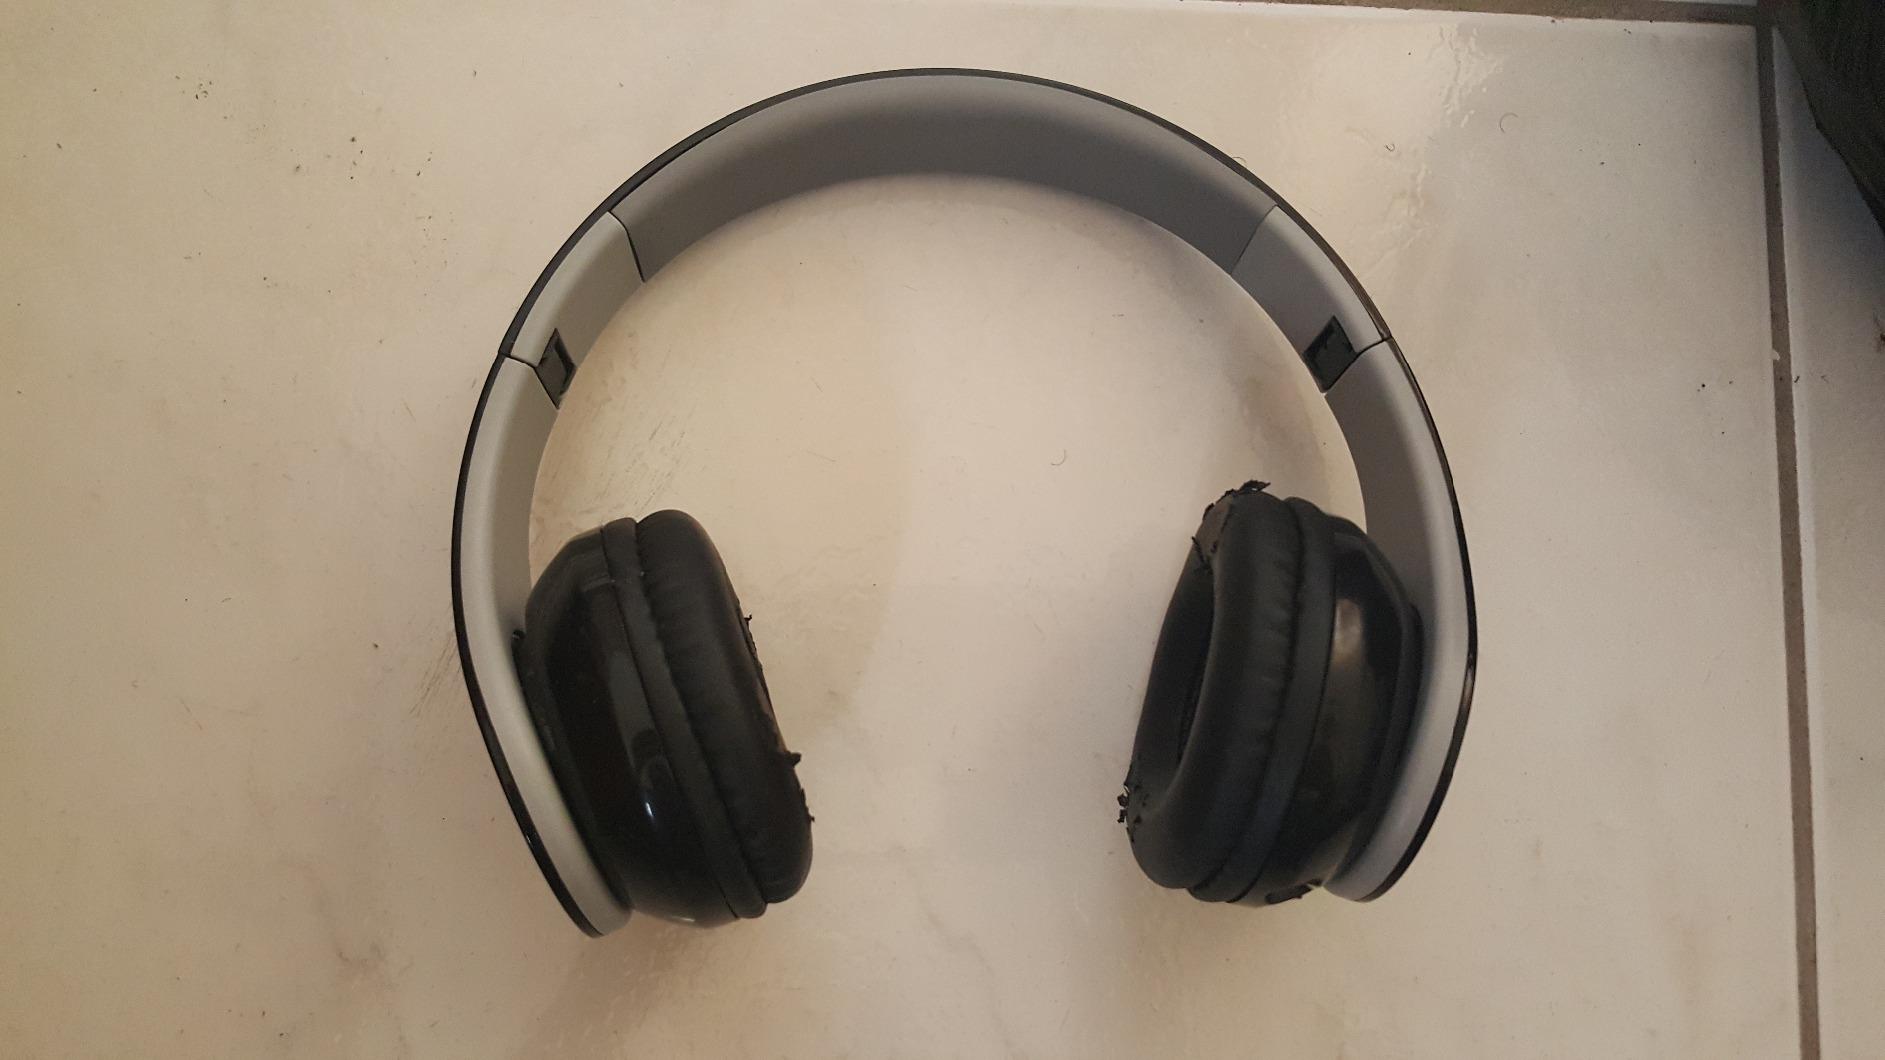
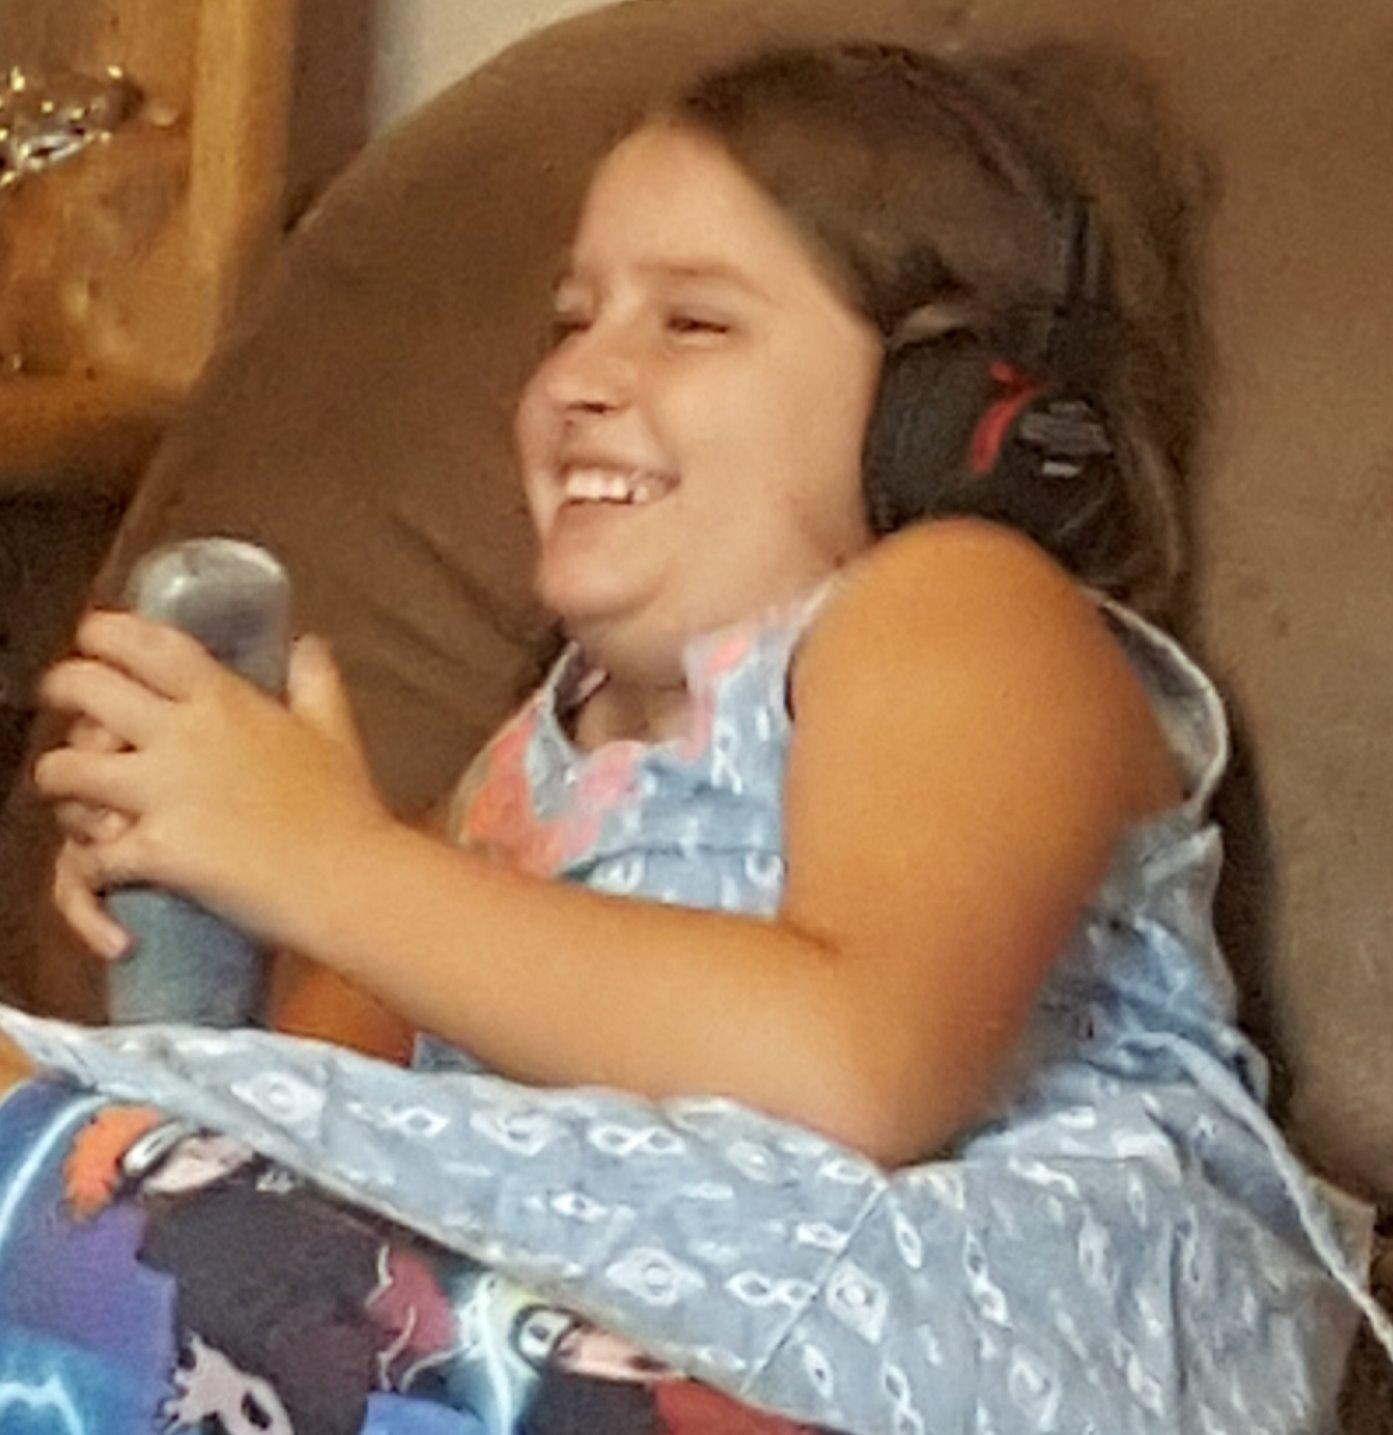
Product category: headphones
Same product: no